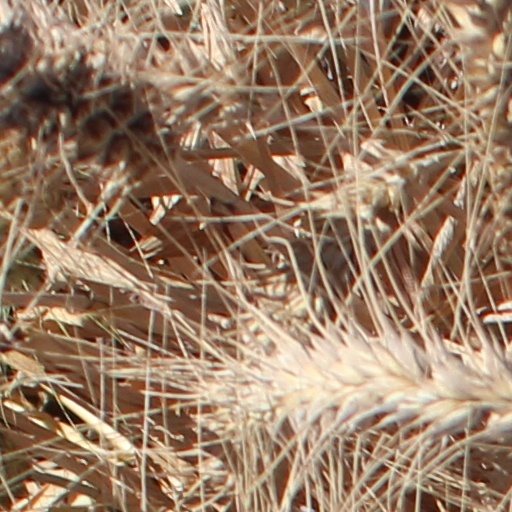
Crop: wheat